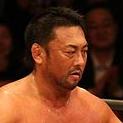
Age: 44